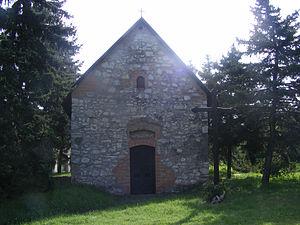
Tököl est une ville et une commune du comitat de Pest en Hongrie.